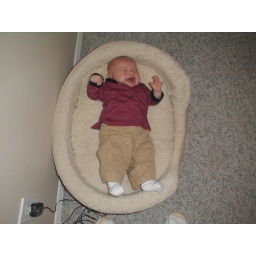
Jack in the dog bed and loving it.